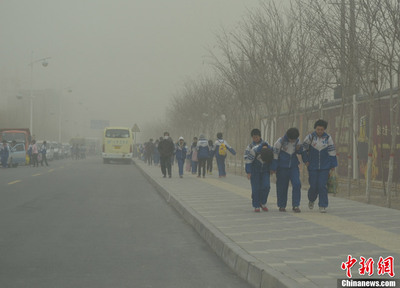
Weather: foggy or hazy